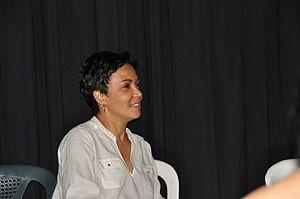
Danièle Diwouta-Kotto est une designer et architecte camerounaise née en 1960. Elle est membre de l'ordre national des architectes du Cameroun et membre fondatrice de l'association V.A.A. "Villes et Architectures d'Afrique".